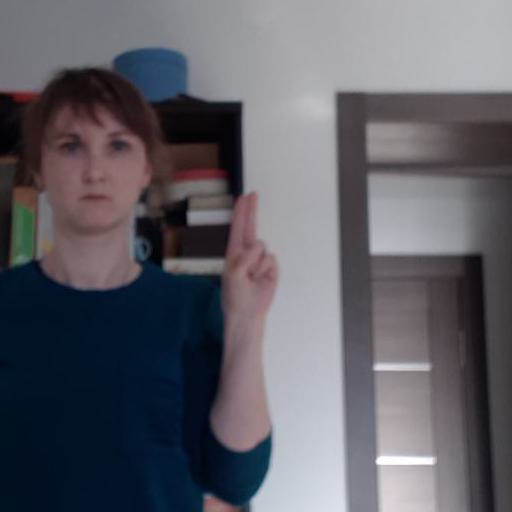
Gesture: two_up